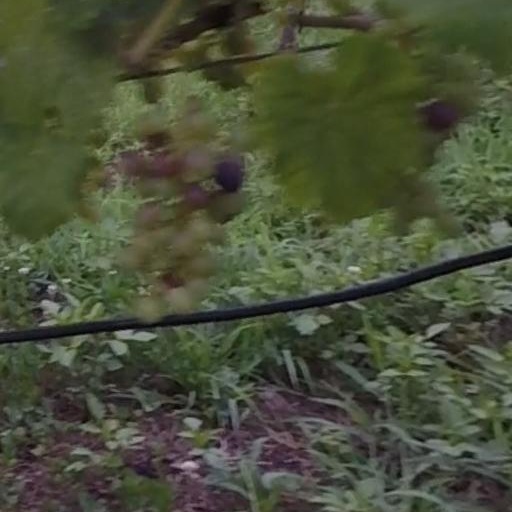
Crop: grape